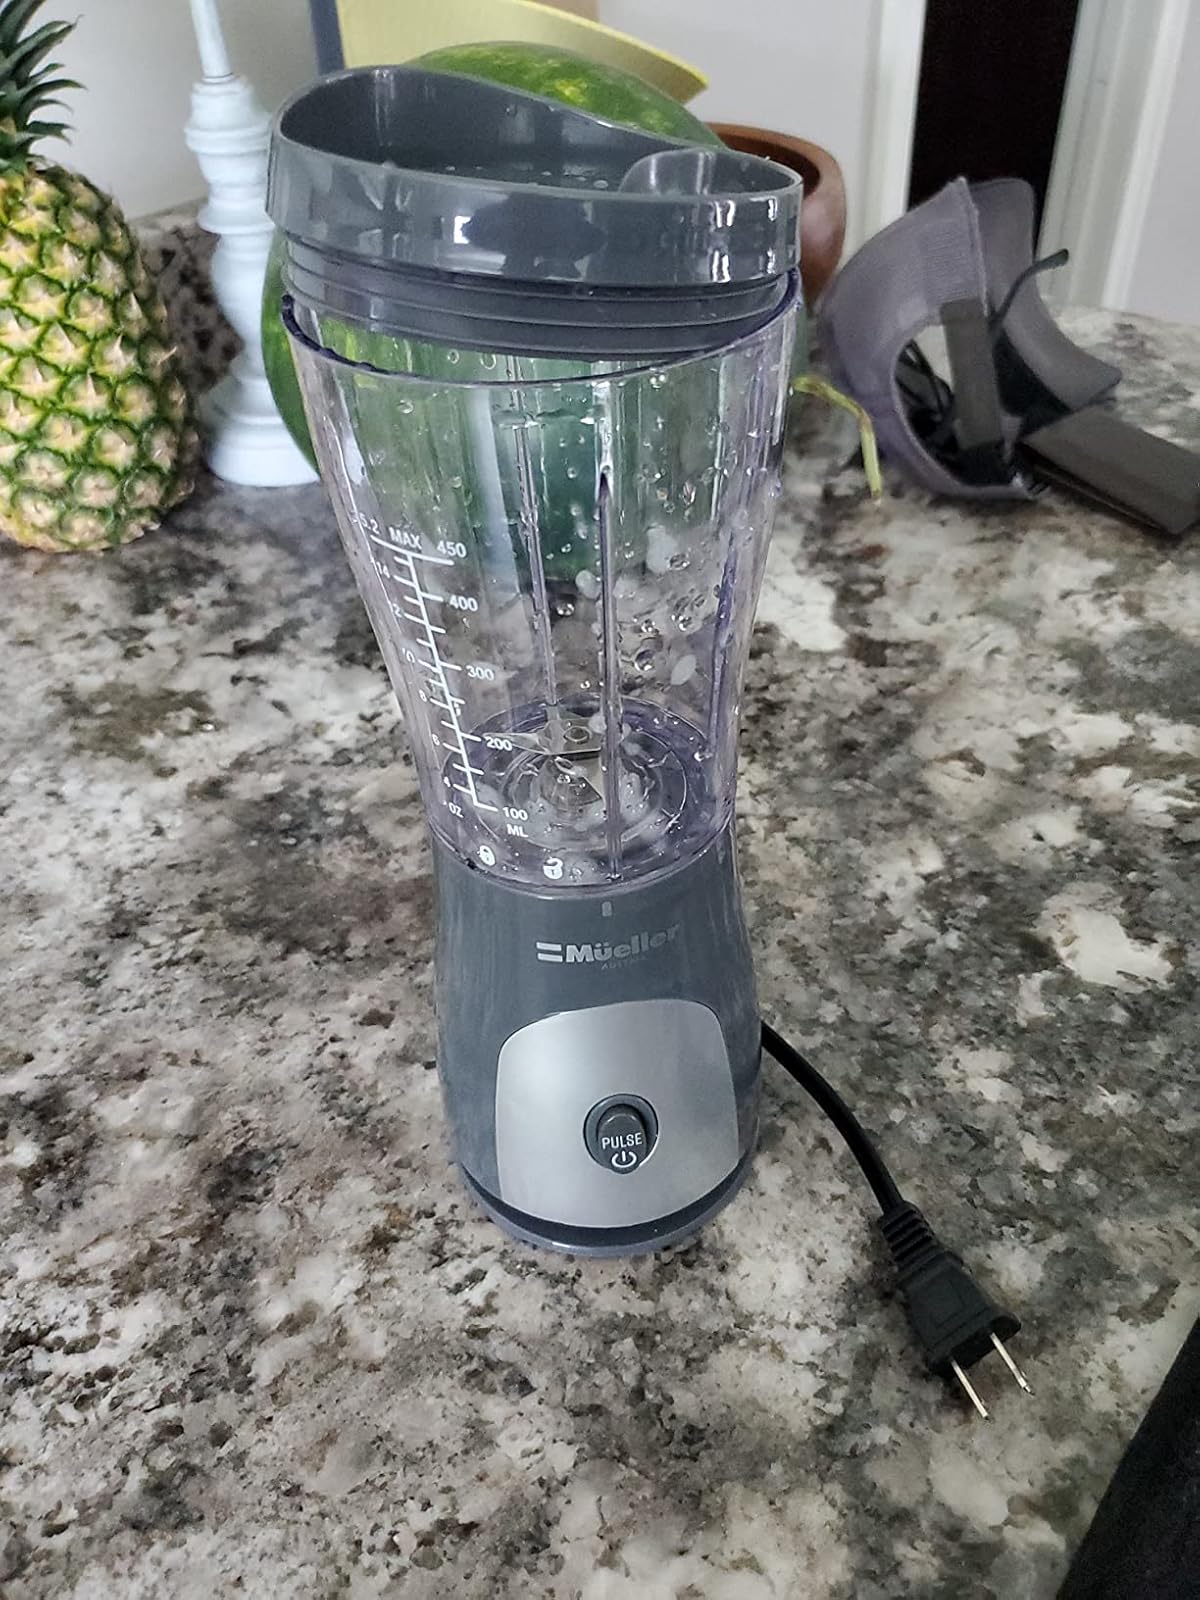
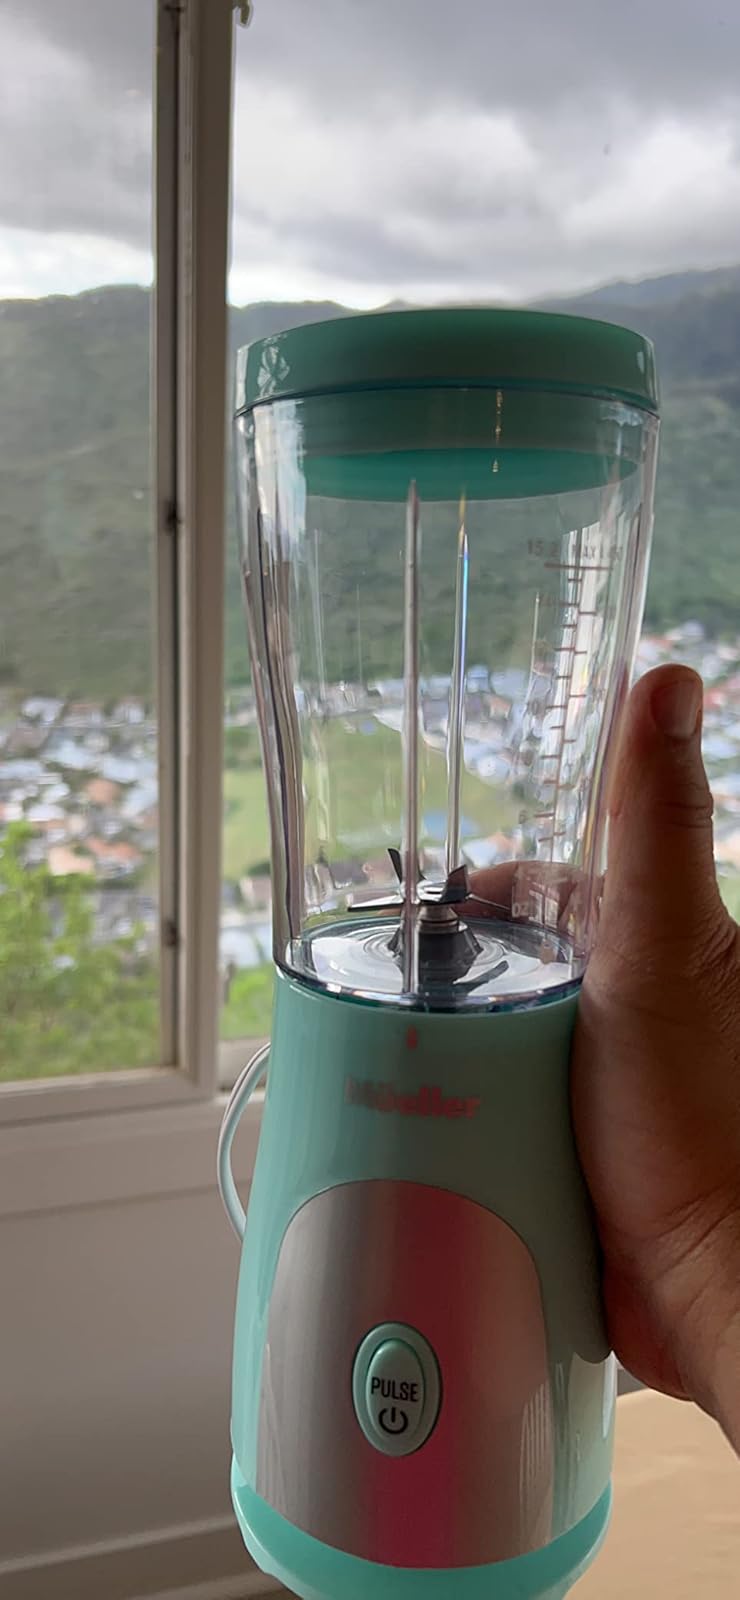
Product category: items_blender
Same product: no